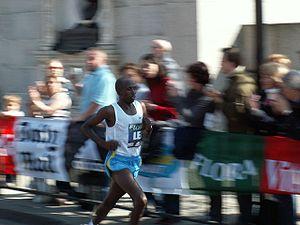
Martin Lel est un athlète kenyan, pratiquant le marathon.